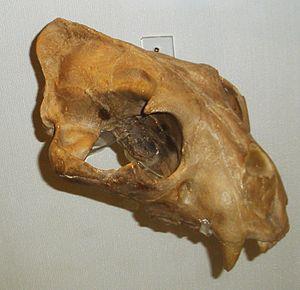
Panthera onca augusta, aussi connue sous le nom de Jaguar du Pléistocène Nord-Américain, est une espèce éteinte de type onca appartenant au genre Panthera. Endémique de l'Amérique du Nord et de l’Amérique du Sud, elle a vécu durant une partie du Pléistocène, il y a entre 1,8 et 0,011 Ma environ.